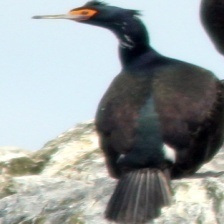
Species: RED FACED CORMORANT
Scientific name: PHALACROCORAX URILE